Grand Casemates Square

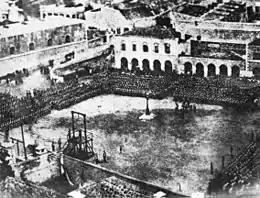
The last public military execution in Gibraltar held at Grand Casemates Square in 1864, with the garrison drawn up to witness the hanging.

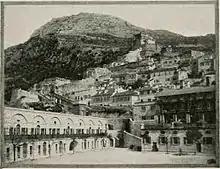
A view of Casemates Square by John Lawson Stoddard in 1901

Following the problems the Spanish faced with the buildings sinking into the soft wet ground, the British began to construct fortress walls and battlements on higher, more solid ground. In 1770, chief engineer William Green began preparatory work for the construction of Grand Casemates as bombproof barracks on the square's northern flank. However, its construction was not started until after the Great Siege of 1779-1783 and it was finished in 1817 under the governorship of General Sir George Don.